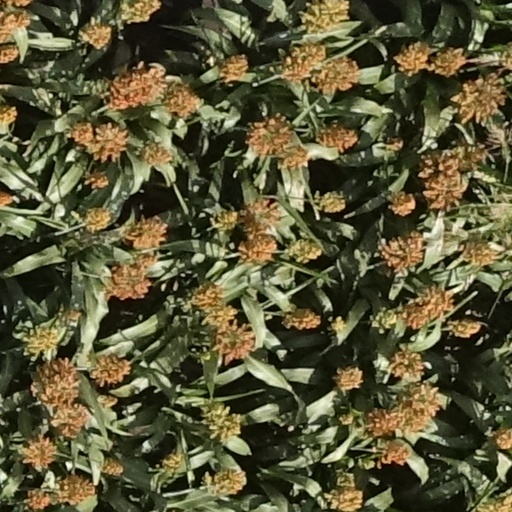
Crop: sorghum